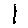
Label: 1